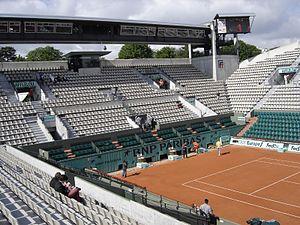
Internationaux de Roland Garros Paris 01/06/2007 Court Suzanne Lenglen